German Clock Museum

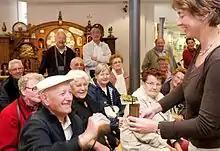
Interactive guided tour

Around one third of visitors book a personal guided tour during which clocks and musical instruments are set in motion. Especially during the holidays children may build and decorate a clock in the "clock workshop". For school classes, the museum offers themed workshops in modules, some of which are designed to match the education syllabus. The collection has 8,000 items and about 1,300 clocks are permanently displayed. As well as clocks, the collection includes a company documents archive and a specialist library of German-language literature.